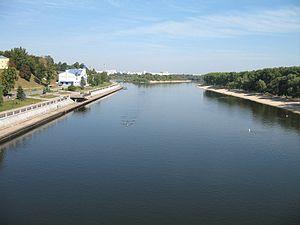
La Soj est une rivière de Russie, de Biélorussie, d'Ukraine, et un affluent du Dniepr.